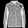
Label: Coat